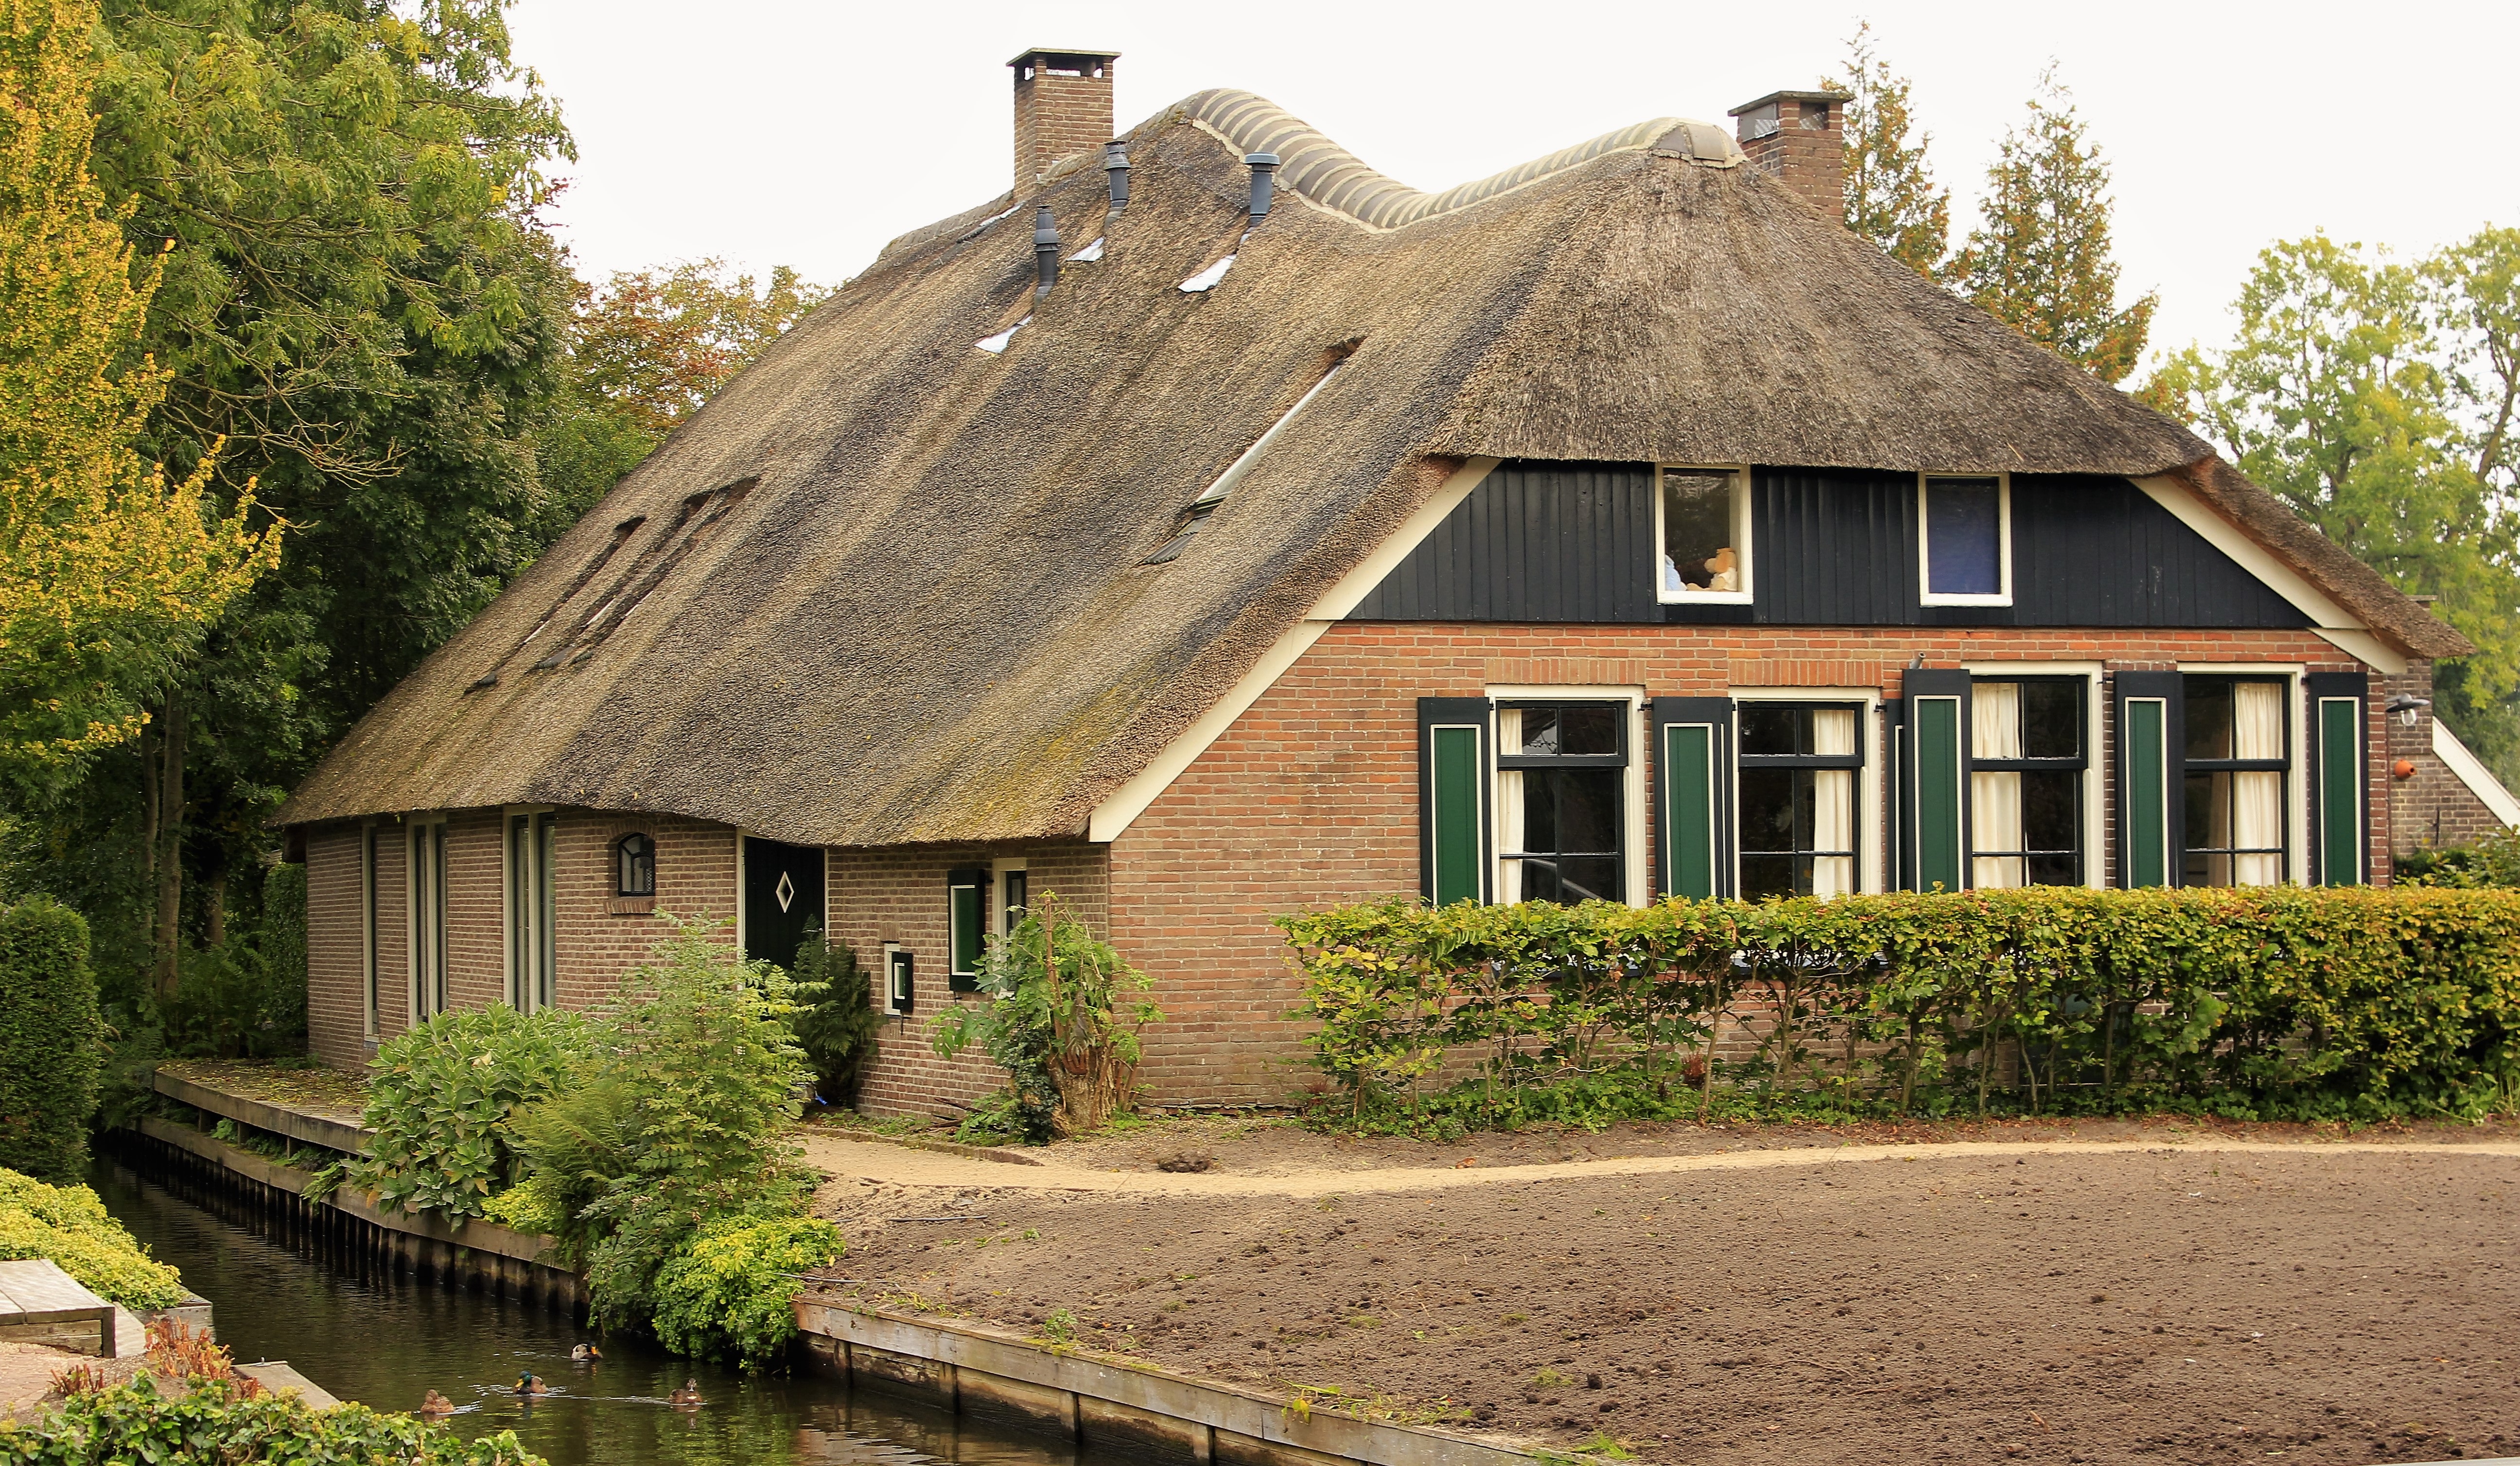
farm, house, roof, building, home, hut, village, cottage, property, lonely, farmhouse, estate, architectural style, desirable, thatching, rural area, reed roof, built on water, ostfriesisch